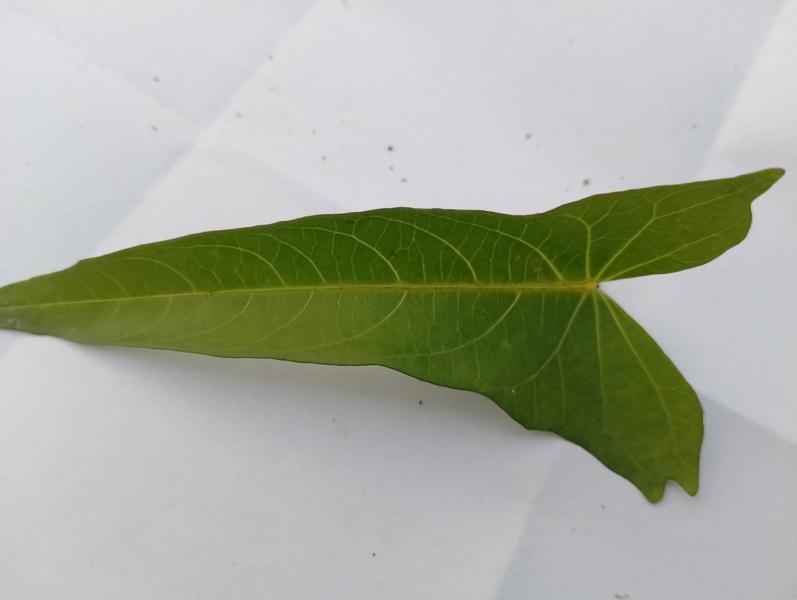
Weed species: Ipomoea aquatic